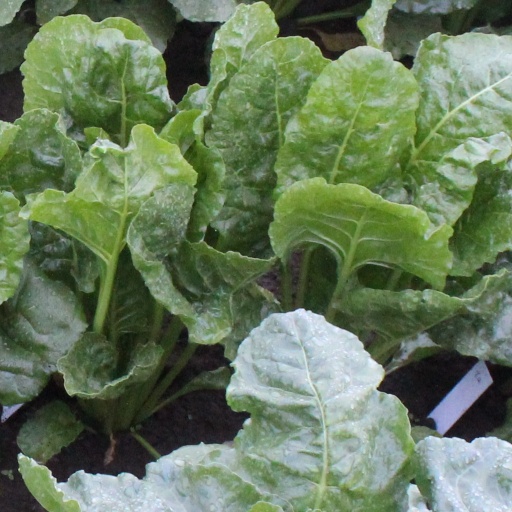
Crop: sugar beet